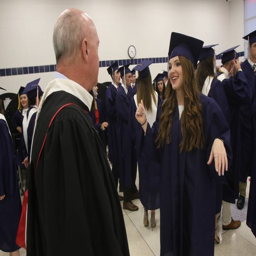
images from the graduation ceremony at the school